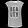
Label: T - shirt / top